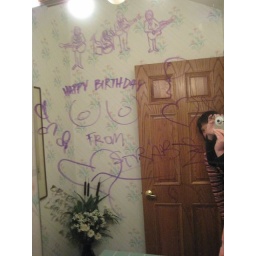
mirror in the bathroom